Runic magic

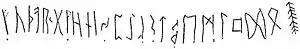
The inscription on the Kylver stone ends with a stacked bind rune combining six Tiwaz runes used to invoke the god Tyr and four Ansuz runes to invoke the Æsir.

The Ansuz and Tiwaz runes in particular seem to have had magical significance in the early (Elder Futhark) period. The "Sigrdrífumál" instruction of "name Tyr twice" is reminiscent of the double or triple "stacked Tyr" bindrunes found e.g. on Seeland-II-C or the Lindholm amulet in the "aaaaaaaazzznnn-b- muttt", sequence, which besides stacked Tyr involves multiple repetition of Ansuz, but also triple occurrence of Algiz and Naudiz.